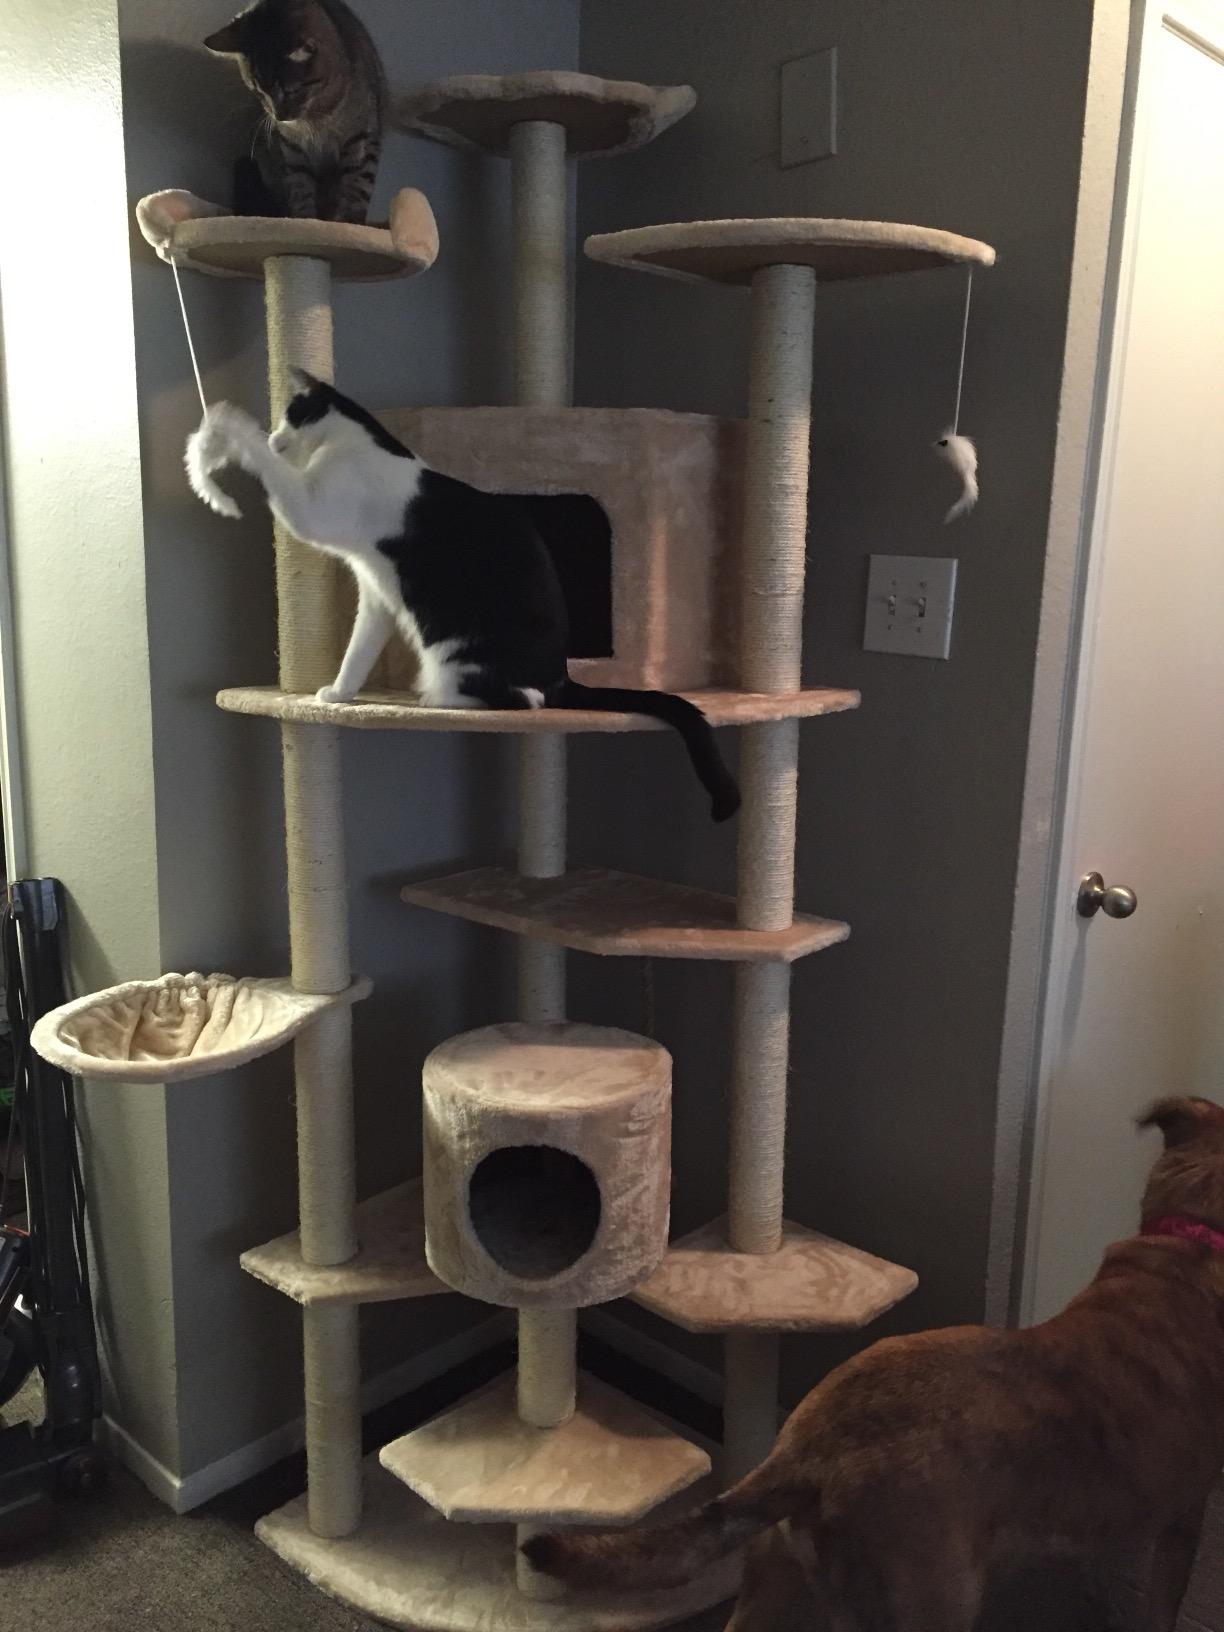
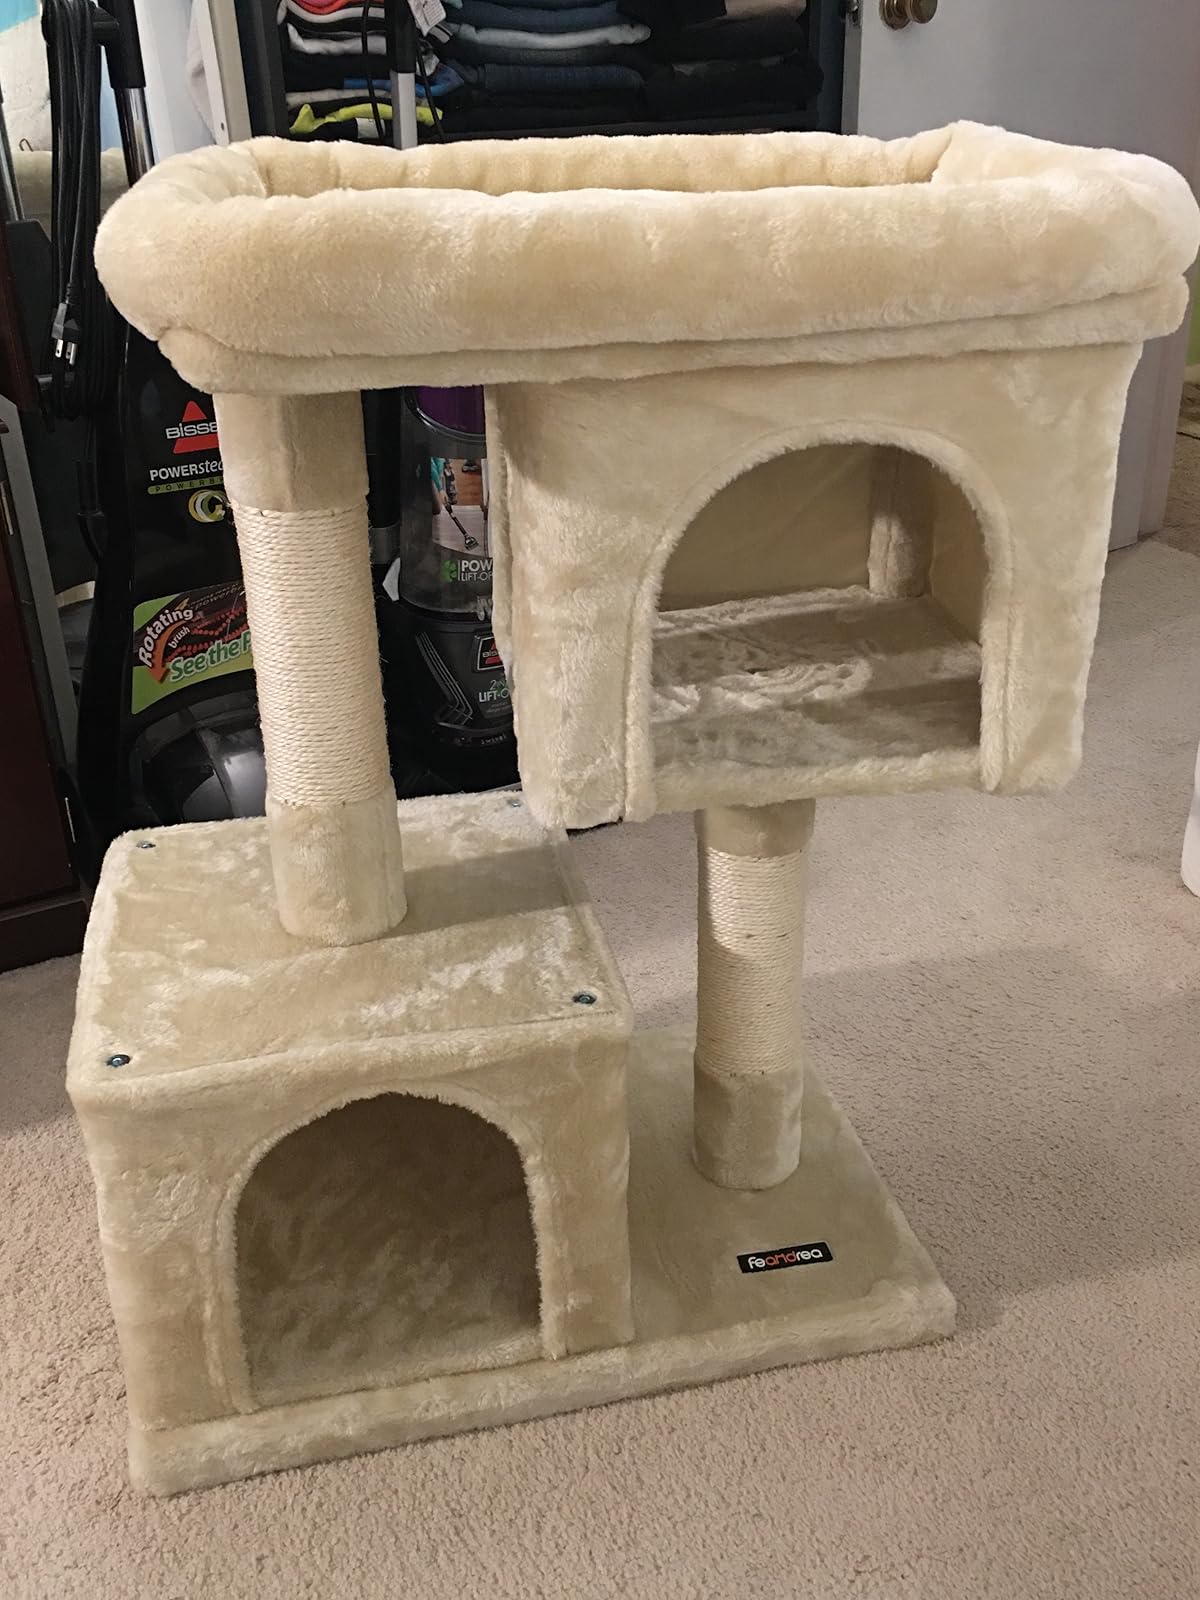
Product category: items_cat tree
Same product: no